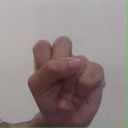
अक्षर: स